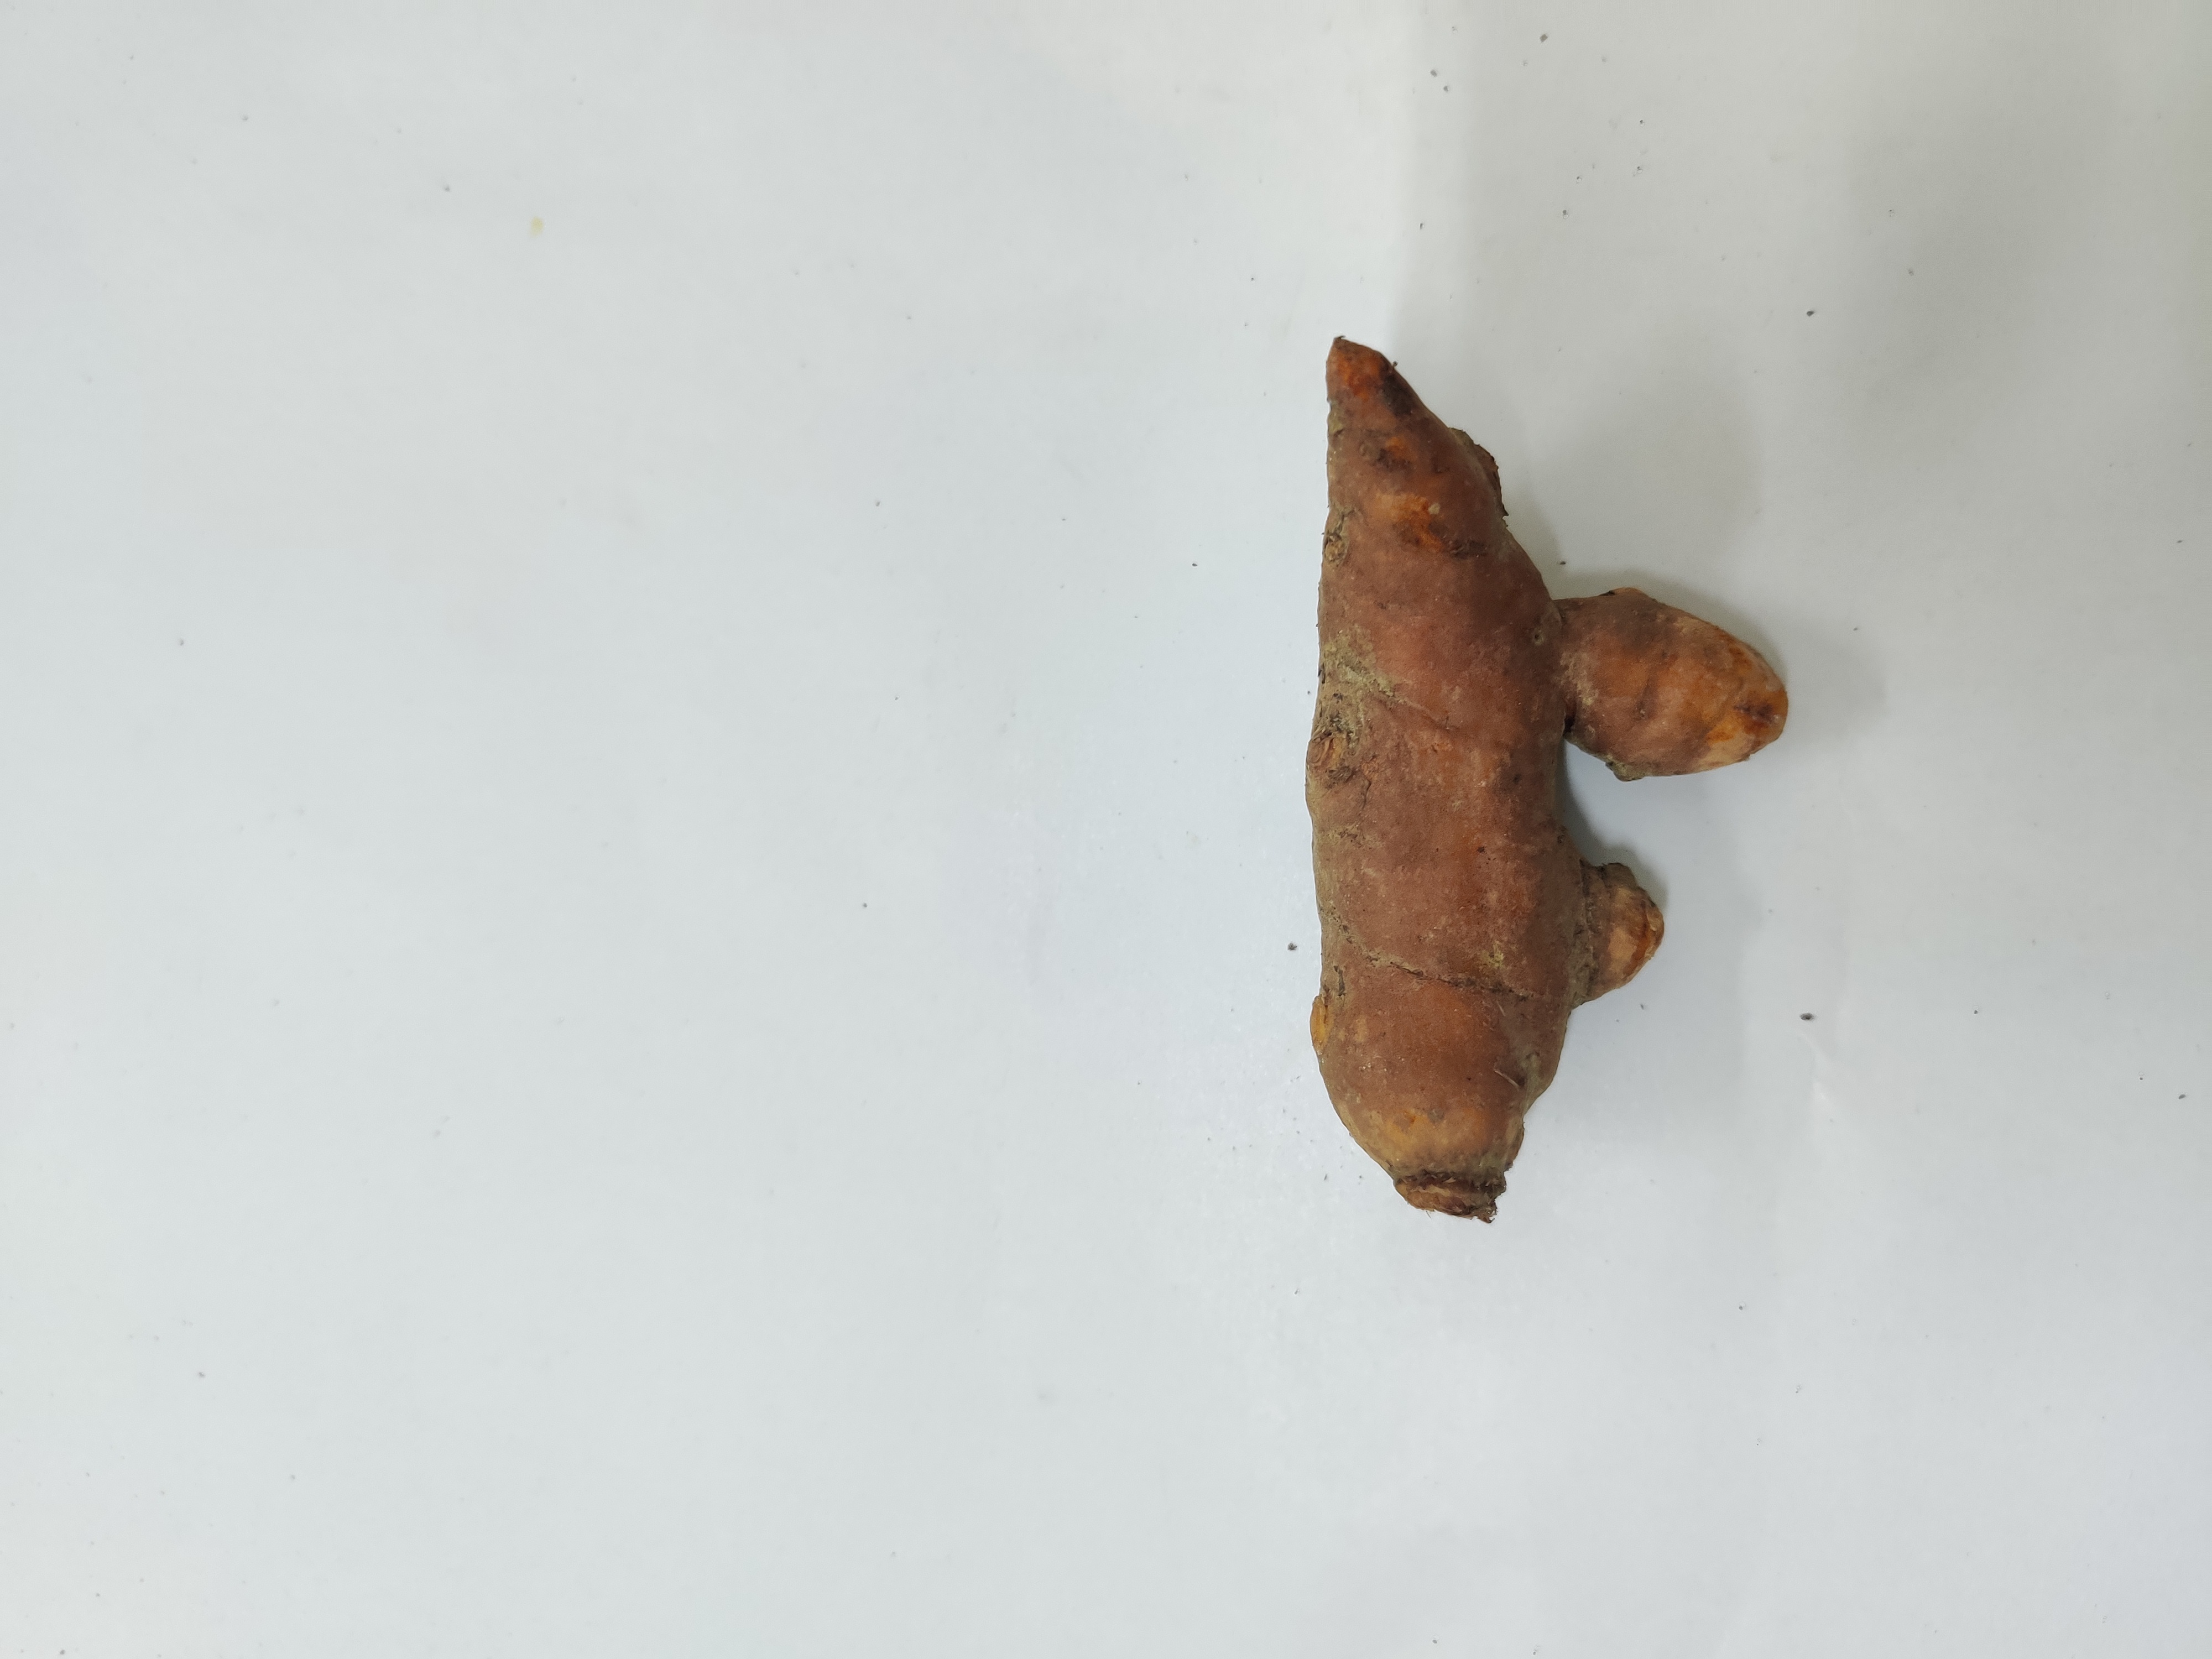
Crop: Turmeric
Condition: Damaged